Rheinfall Railway

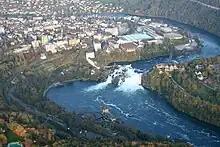
The Rhine Fall, with the Eglisau-Neuhausen line on the near bank and the Rheinfall line on the far bank

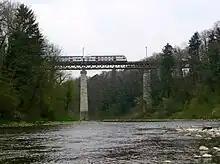
Bridge over the river Thur at Andelfingen

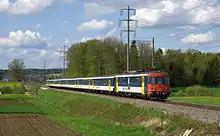
Train on the S33

The Rheinfall Railway is a railway line in Switzerland. The line links Winterthur in the canton of Zurich with Schaffhausen in the canton of Schaffhausen. The Rheinfall Railway was constructed by the independent "Rheinfallbahn-Gesellschaft".